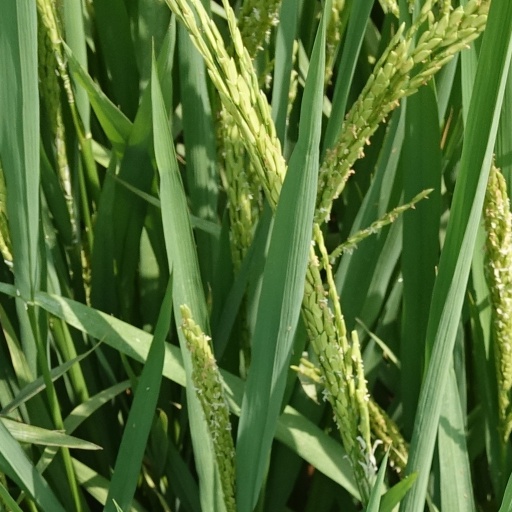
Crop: rice